Old Lyme, Connecticut

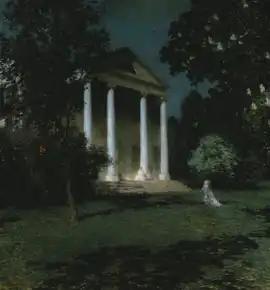
"May Night", painting of the Florence Griswold House by Willard Metcalf, 1906, in the collection of the Corcoran Gallery of Art

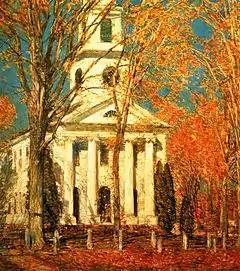
"Church at Old Lyme", oil on canvas, Childe Hassam, 1905

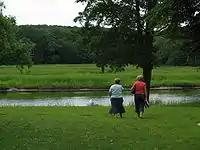
Barefoot tourists

According to the United States Census Bureau, the town has a total area of , of which , or 19.85%, is water. The southern section of Old Lyme has a mostly flat topography, intersected with tidal marsh and swamp, while the northern sections of the town have a rocky and hilly terrain. Old Lyme lies in the Köppen climate classification zone Cfa, or mild temperate climate. The summers have highs in the 80s °F (and 90's F on occasion) and the winters have highs in the upper 30s to low 40s °F. The average annual precipitation is about 40 inches (100 cm), and about 28 inches of snow falls on average each winter. Snowcover is normally brief.